William Hamilton (diplomat)

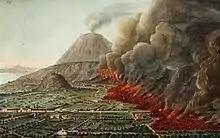
An illustration by Pietro Fabris in Hamilton's "Campi Phlegraei"

Hamilton arrived in Naples on 17 November 1764 with the official title of Envoy Extraordinary to the Kingdom of the Two Sicilies and would remain as ambassador to the court of Ferdinand and Maria Carolina until 1800, although from November 1798 he was based in Palermo, the court having moved there when Naples was threatened by the French Army. As ambassador, Hamilton was expected to send reports back to the Secretary of State every ten days or so, to promote Britain's commercial interests in Naples, and to keep open house for English travellers to Naples. These official duties left him plenty of time to pursue his interests in art, antiquities, and music, as well as developing new interests in volcanoes and earthquakes. Catherine, who had never enjoyed good health, began to recover in the mild climate of Naples. Their main residence was the Palazzo Sessa, where they hosted official functions and where Hamilton housed his growing collection of paintings and antiquities; they also had a small villa on the seashore at Posillipo (later it would be called Villa Emma), a house at Portici, Villa Angelica, from where he could study Mount Vesuvius, and a house at Caserta near the Royal Palace.